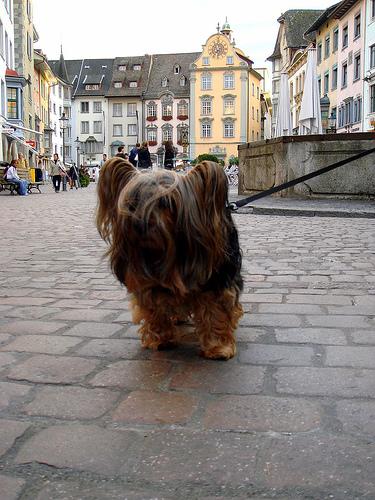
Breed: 231-n000081-silky_terrier